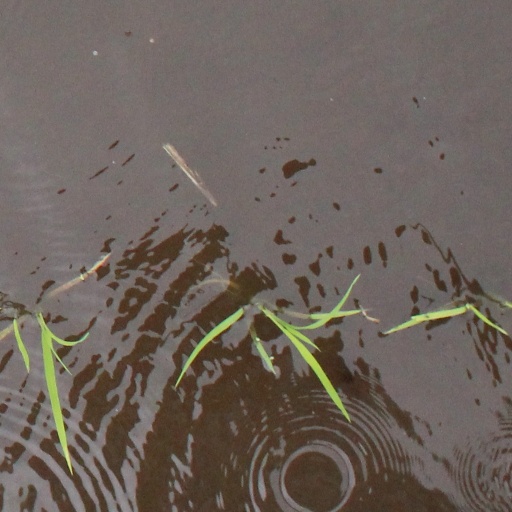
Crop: rice